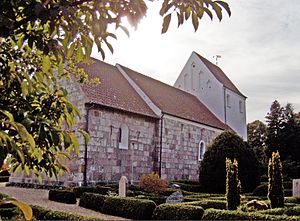
Adslev Sogn
Adslev kirke
fra nordøst
Adslev Sogn er et sogn i Skanderborg Provsti. Sognet ligger i Skanderborg Kommune; indtil Kommunalreformen i 1970 lå det i Hjelmslev Herred. I Adslev Sogn ligger Adslev Kirke.